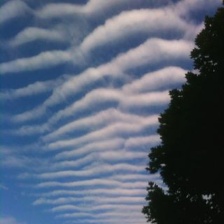
Cloud type: Altostratus